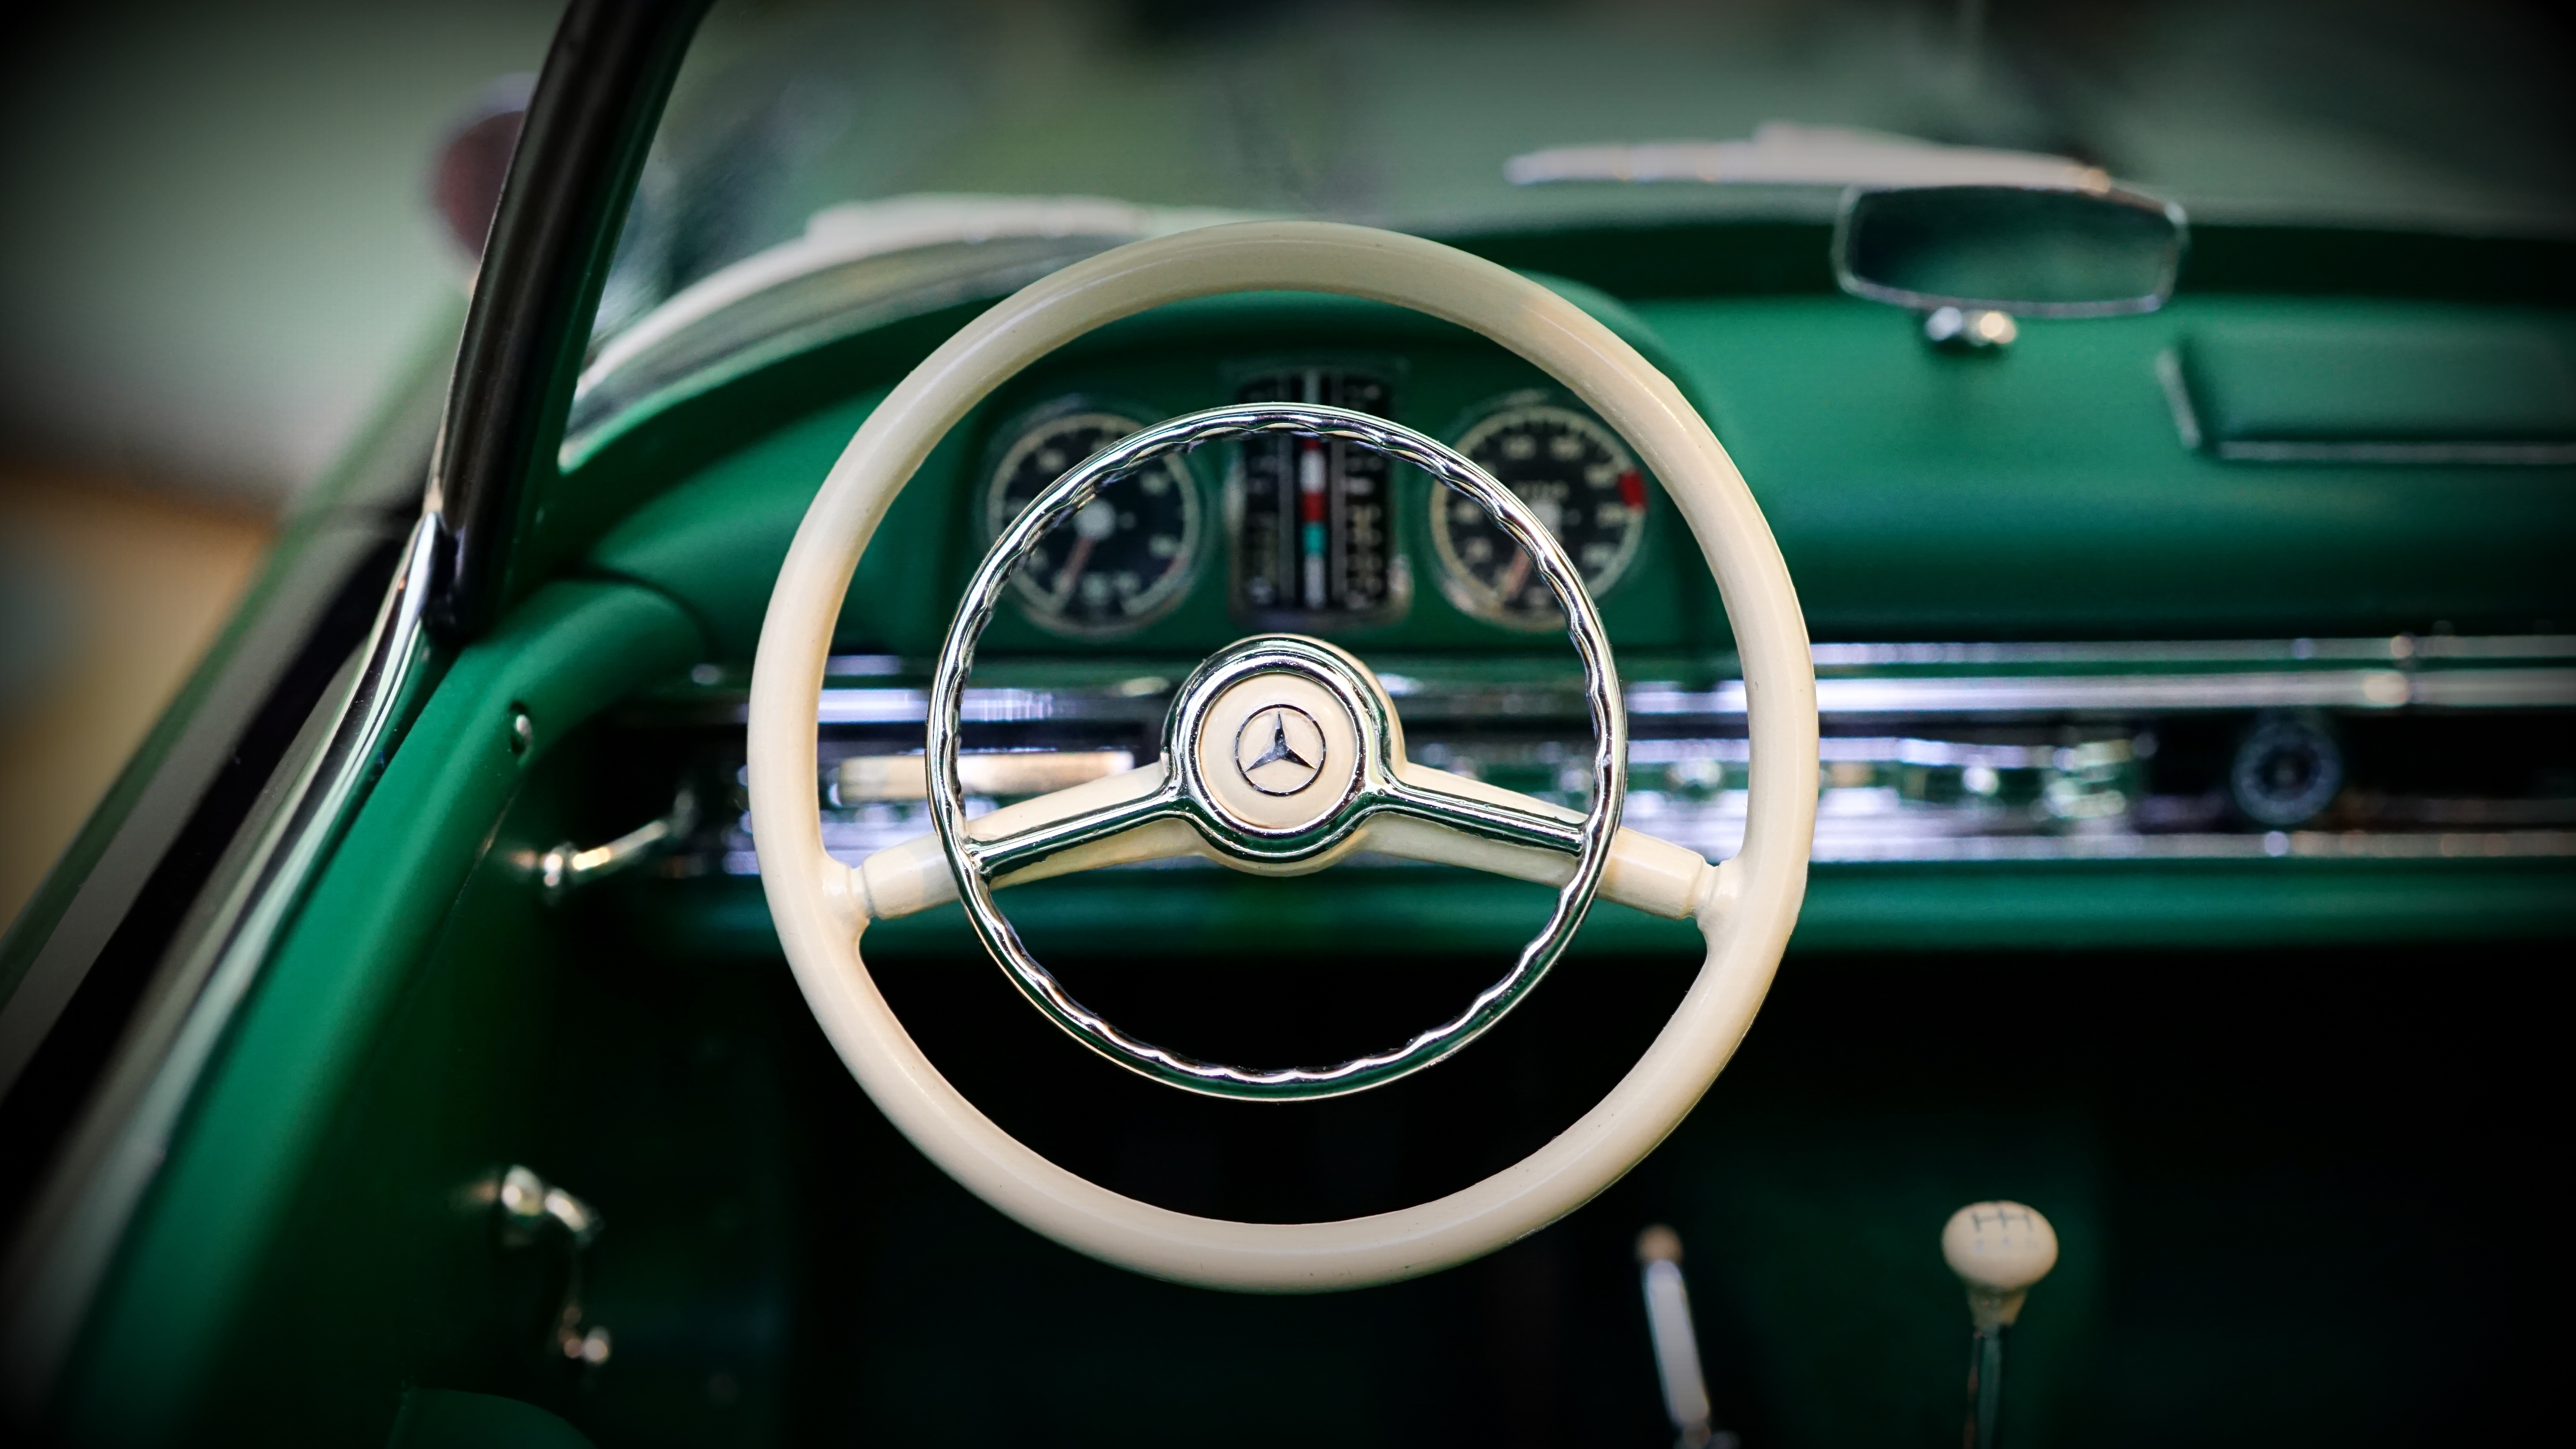
technology, leather, car, wheel, automobile, interior, transport, model, vehicle, gear, drive, auto, steering wheel, dashboard, speedometer, toy, sports car, motor vehicle, vintage car, car interior, luxury, steering, control, 1957, shift, mercedes benz, transmission, 1950s, comfortable, antique car, car dashboard, auto show, 300sl, land vehicle, automobile make, automotive exterior, automotive design, luxury vehicle, steering part